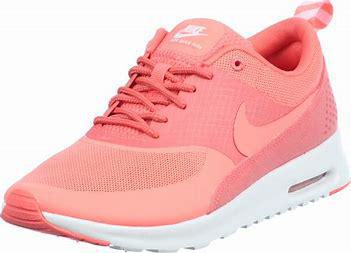
Brand: Nike
Model: Air Max Thea